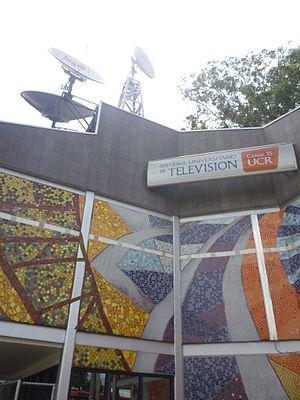
Canal 15 est la chaîne de télévision éducative et culturelle de l'université du Costa Rica, avec des programmes réalisés sur la base du savoir, la responsabilité et la créativité, à travers des productions originelles et coproductions, et au moyen de l'acquis des droits de programmes nationaux et internationaux.